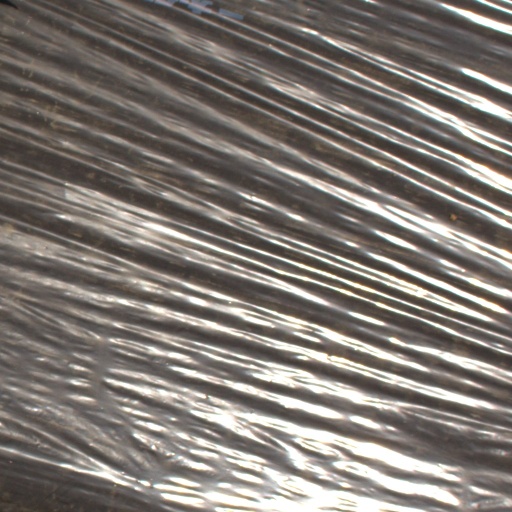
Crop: Jerusalem artichoke